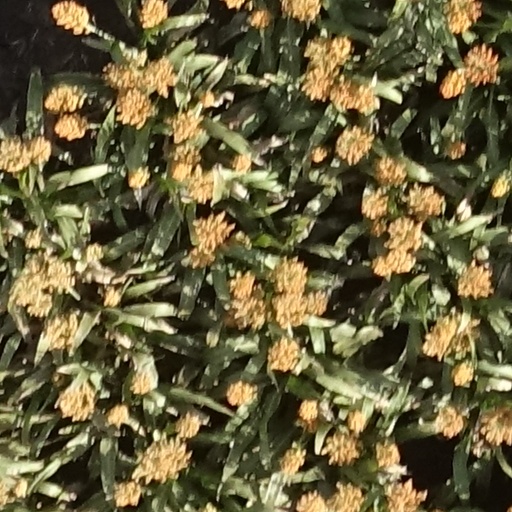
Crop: sorghum